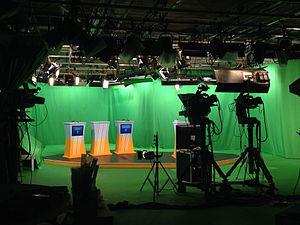
Plateau du Quiz du chrétien en marche avec caméras
Quiz du chrétien en marche est une émission de divertissement hebdomadaire, diffusée le samedi soir sur la chaîne KTO. Il s'agit d'un jeu où trois candidats s'affrontent sur des questions portant sur la culture et la foi chrétienne. L'émission est présentée par Charlie Clarck jusqu'à l'émission du 23 juin 2018 puis par Loïc Landrau.